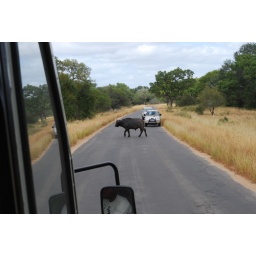
Cape buffalo crossing the road -- a lion (which we didn't see) was in pursuit